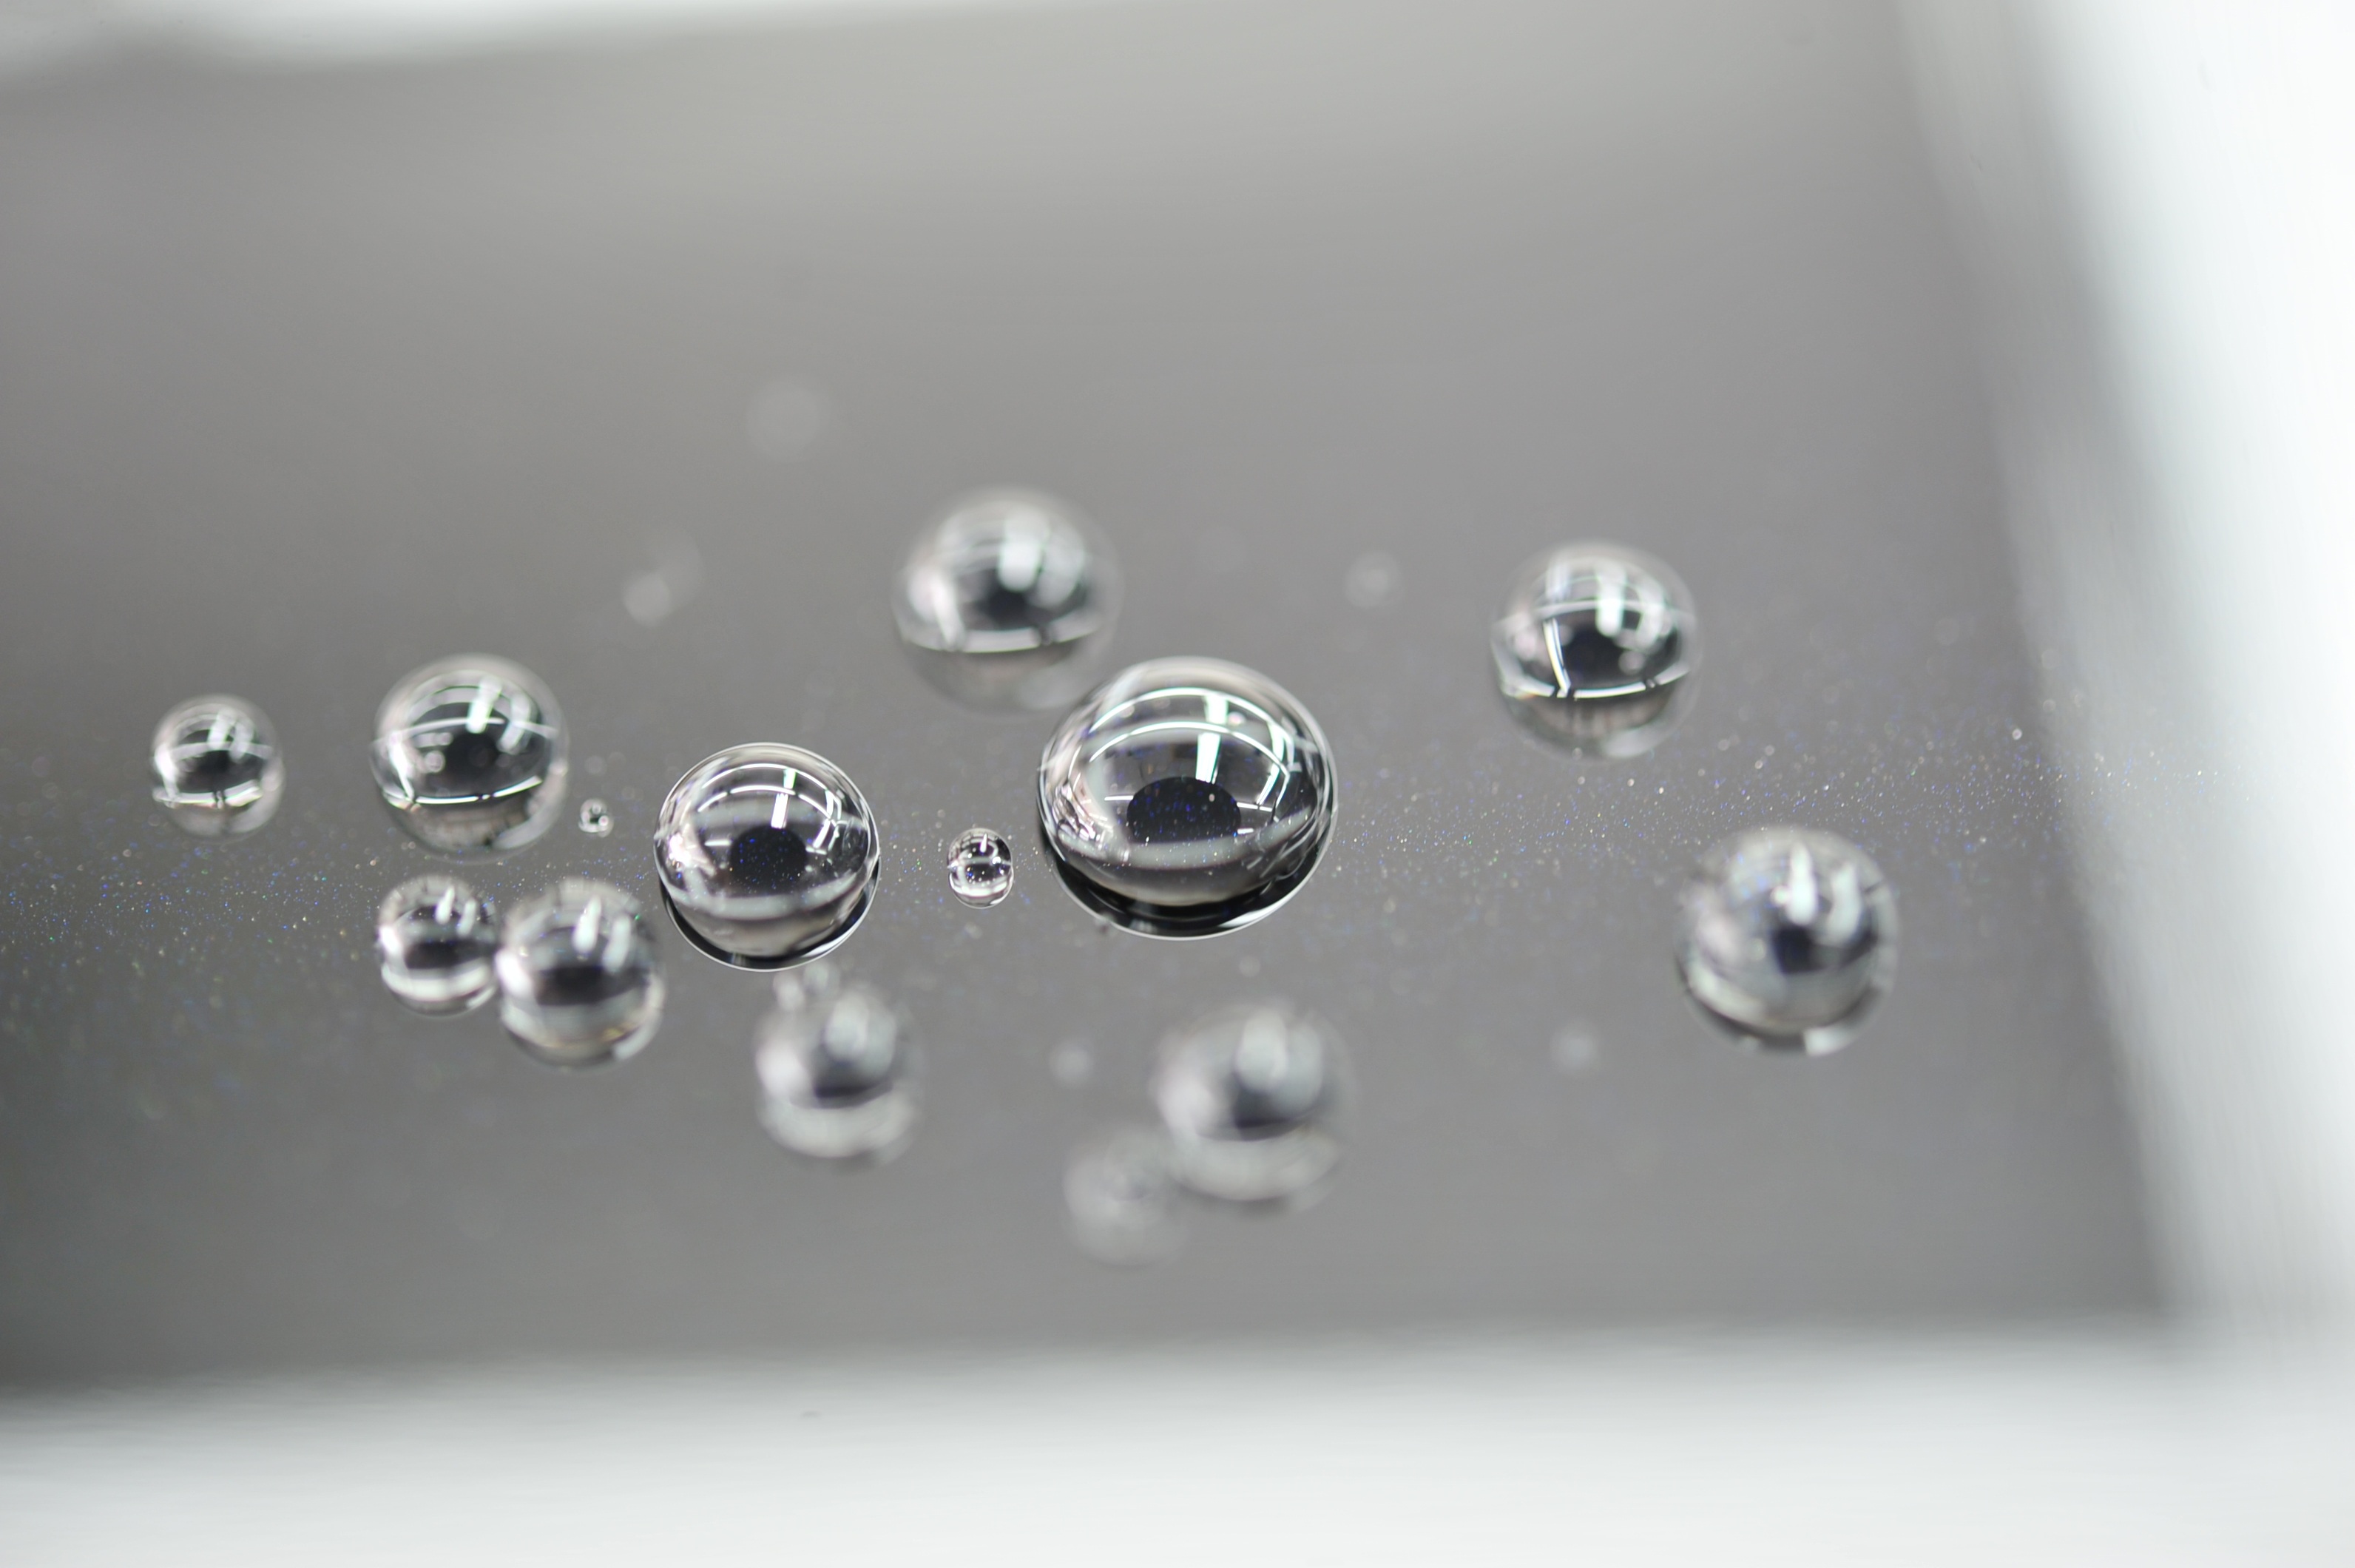
lighting, polka dot, shiny, drop of water